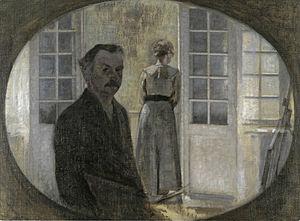
Vilhelm Hammershoi, né à Copenhague le 15 mai 1864 et mort dans la même ville le 13 février 1916, est un peintre intimiste danois.